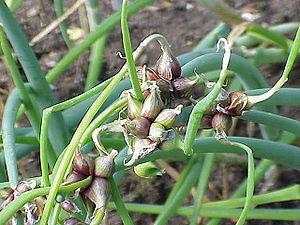
La ciboule est une plante herbacée vivace de la famille des Amaryllidacées, cultivée pour ses feuilles aromatiques et utilisée comme condiment, au goût plus doux que l'oignon ou l'échalote.
Un bulbe est une tige souterraine verticale résultant d'une tubérisation de feuilles ou de gaines de feuilles, et utilisée comme organe de stockage de nourriture par une plante à dormance.